Carrie Jacobs-Bond

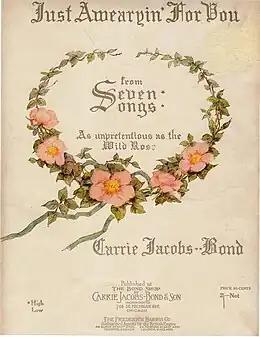
Front cover of "Just Awearyin' for You" (1901), with Jacobs-Bond's artwork, watercolors of the wild rose

Carrie Minetta Jacobs was born in Janesville, Wisconsin, to Dr. Hannibal Jacobs and his wife, Mary Emogene (or Emma) Davis Jacobs and was an only child. She was a distant cousin of John Howard Payne, the lyricist who wrote "Home Sweet Home." Jacobs was born in the house of her maternal grandparents at the corner of Pleasant Street (now W. Court Street) and Oakhill Avenue. Her father died while she was a child, and the family faced financial difficulties without him.